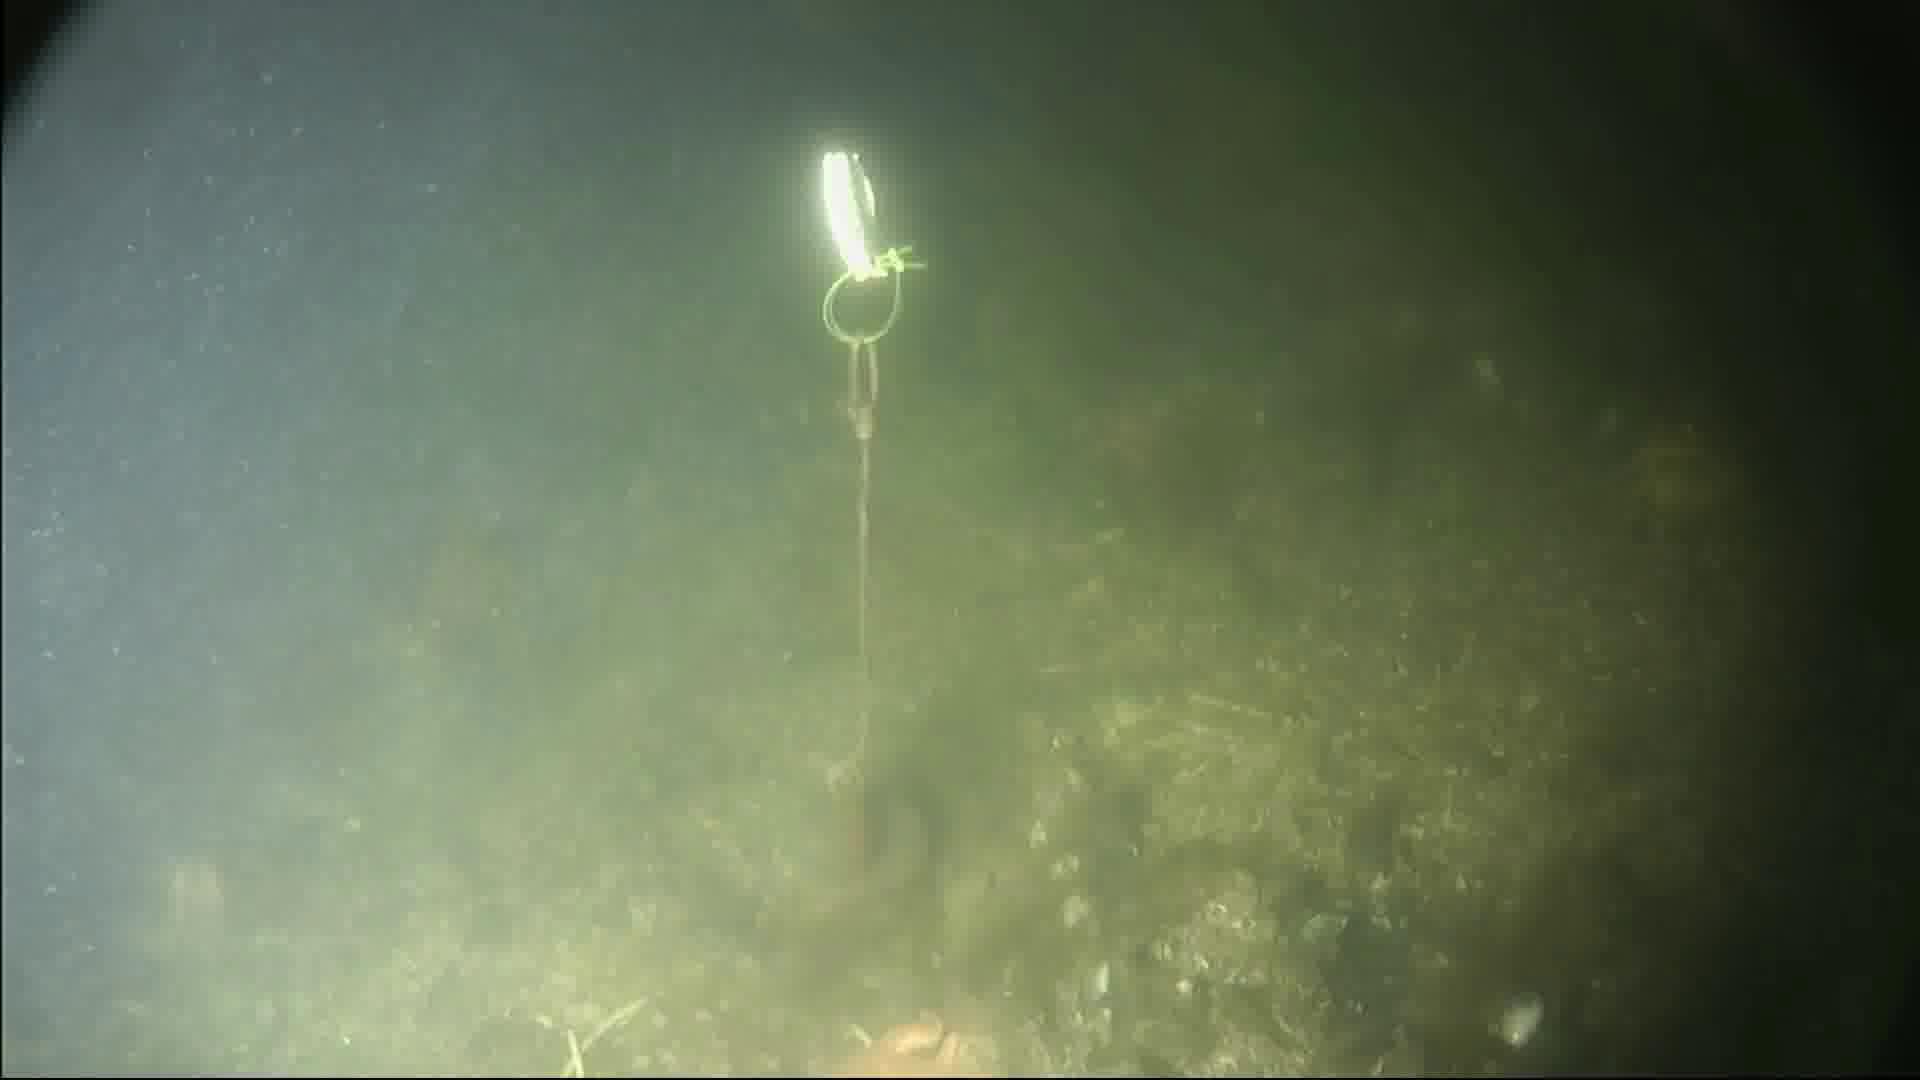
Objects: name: starfish
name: crab